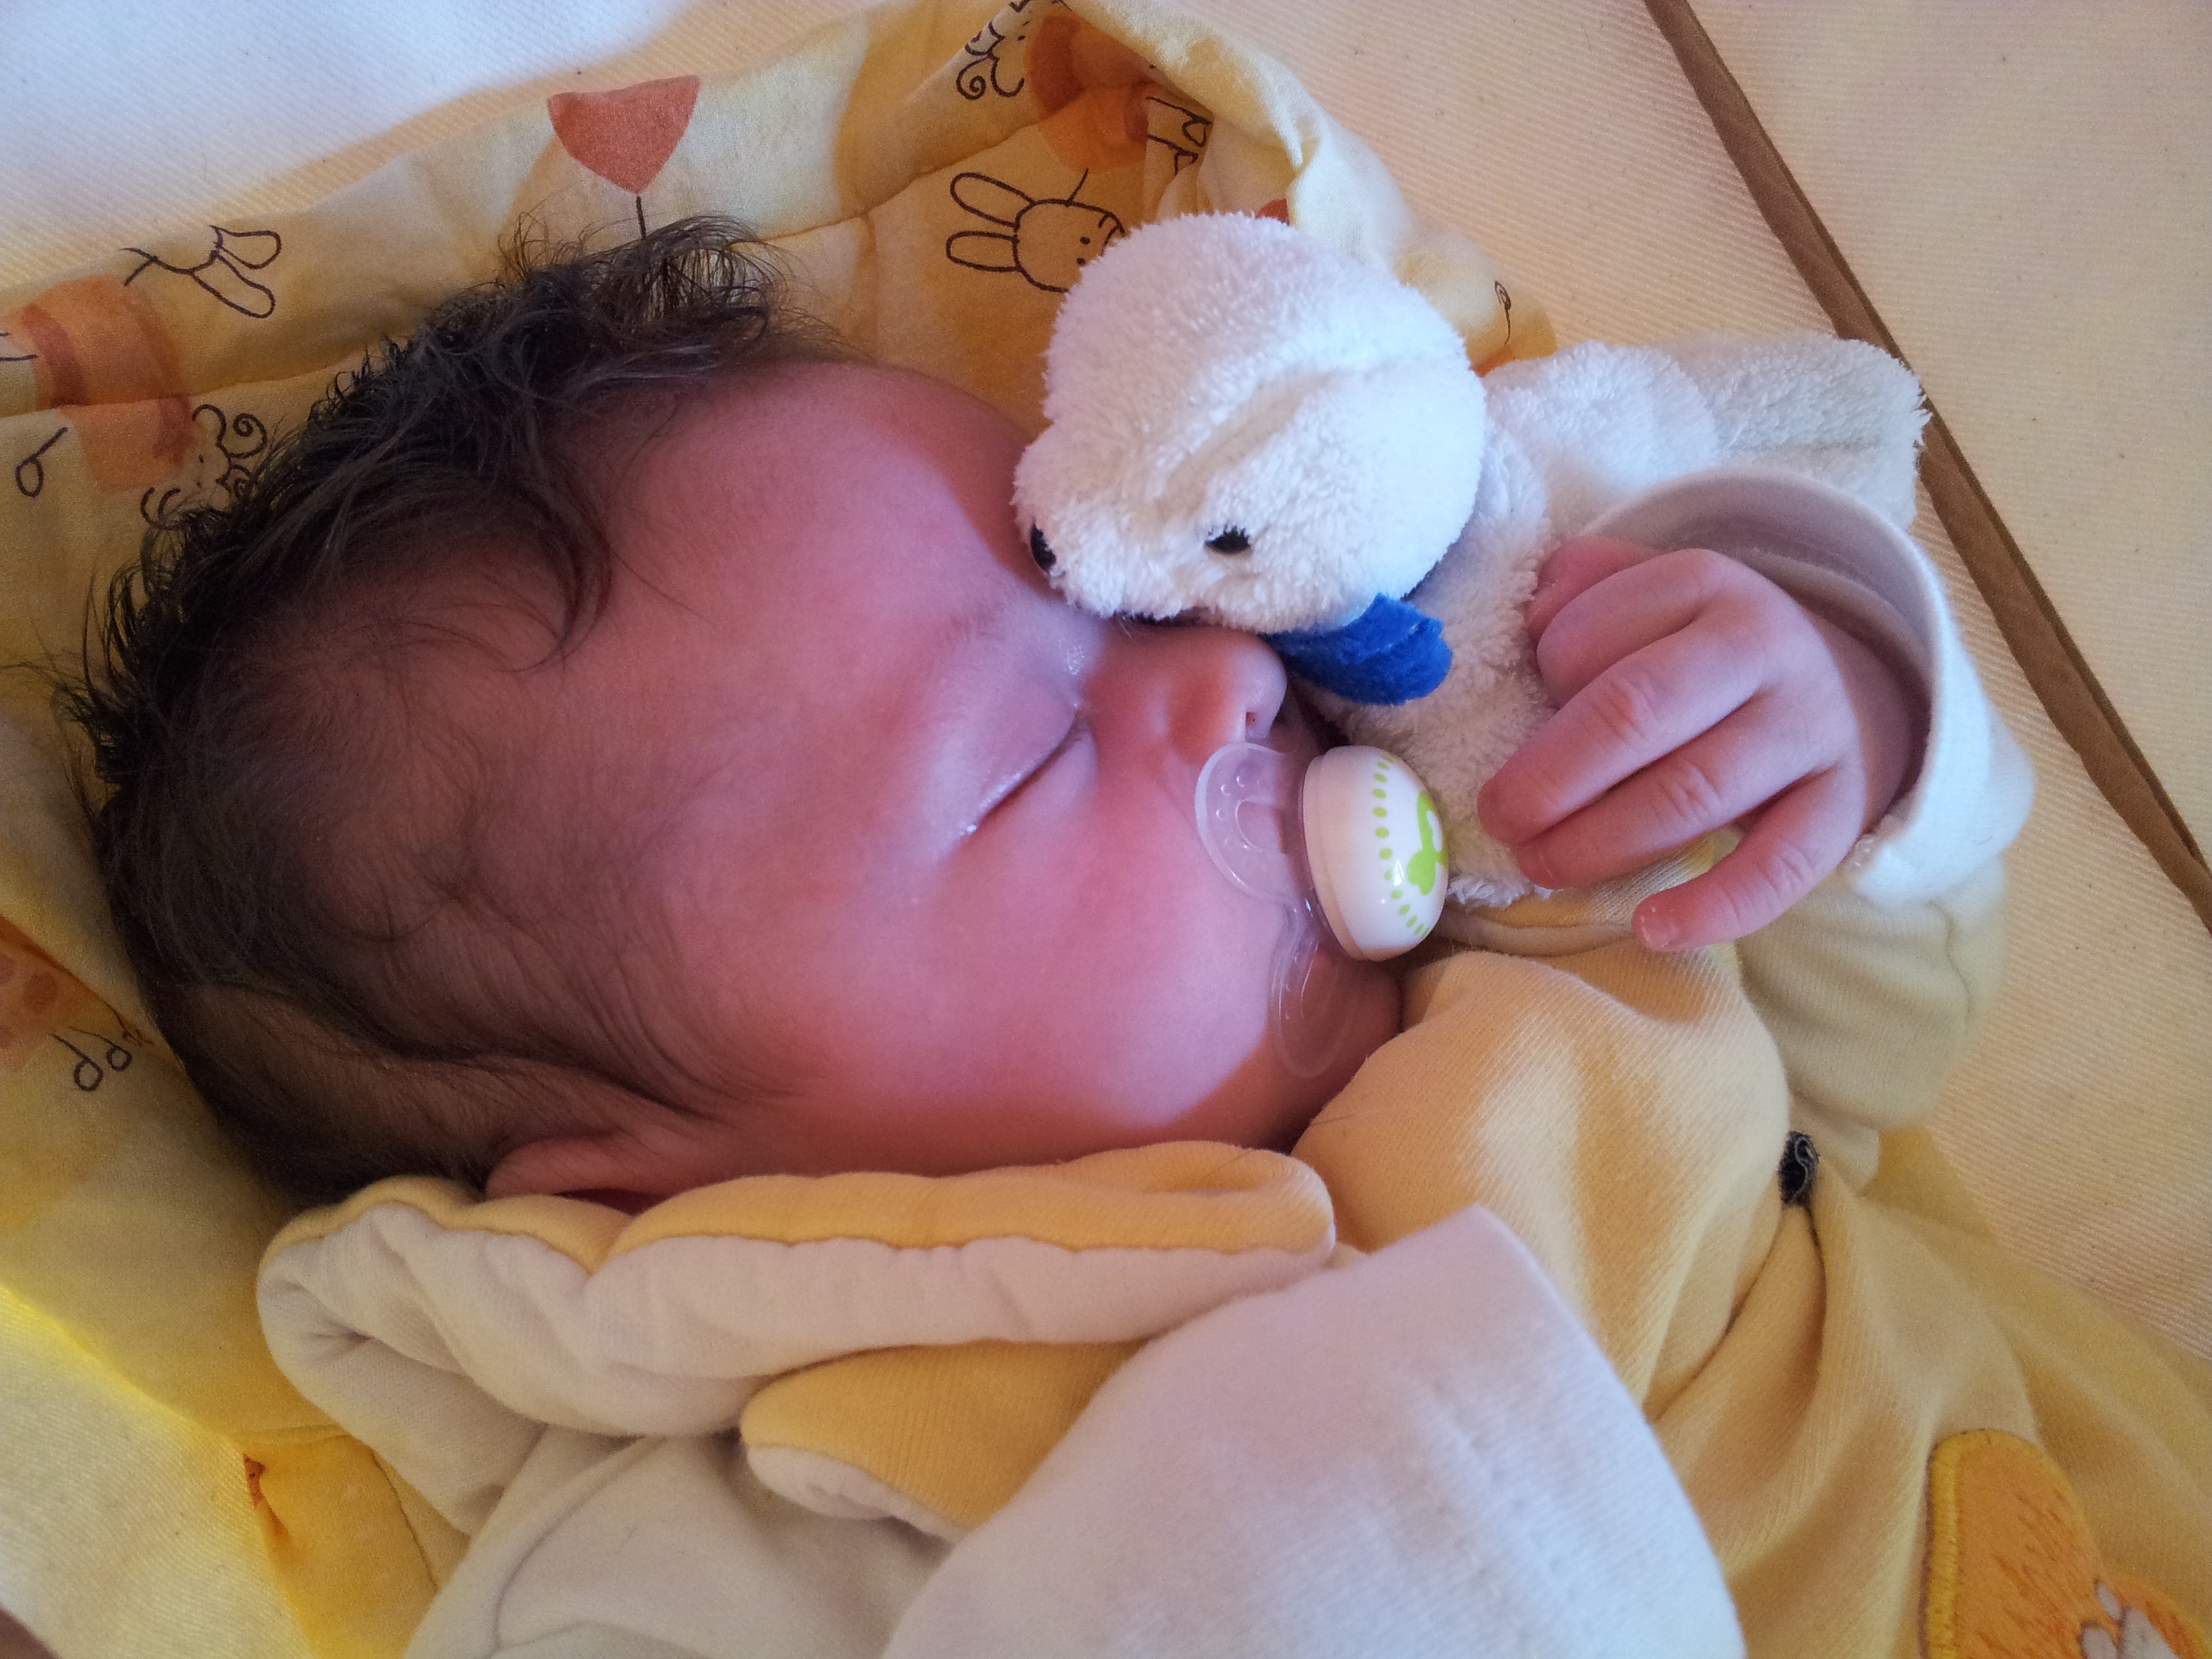
person, feed, child, bottle, toy, baby, product, sleep, mother, infant, eye, skin, organ, suck, bedtime